Shaikh Farid Bukhari

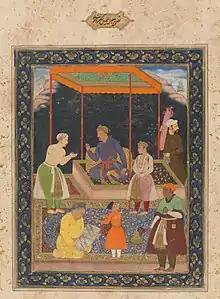
Emperor Akbar receives Murtaza Khan.

Shaikh Farid was promoted to the command of 1500 horses by Akbar, for his achievements fighting against Afghans in Orissa. Akbar also bestowed upon him the title "sahib-us-saif-w-al-qalam" ('master of the sword and the pen'). In 1600, he rose to the post of "mir bakhshi" under Akbar.